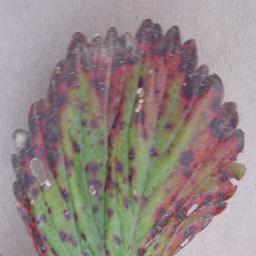
Label: Strawberry___Leaf_scorch